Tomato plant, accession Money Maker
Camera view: horizontal (90 deg, fisheye); turntable rotation: 60 degrees
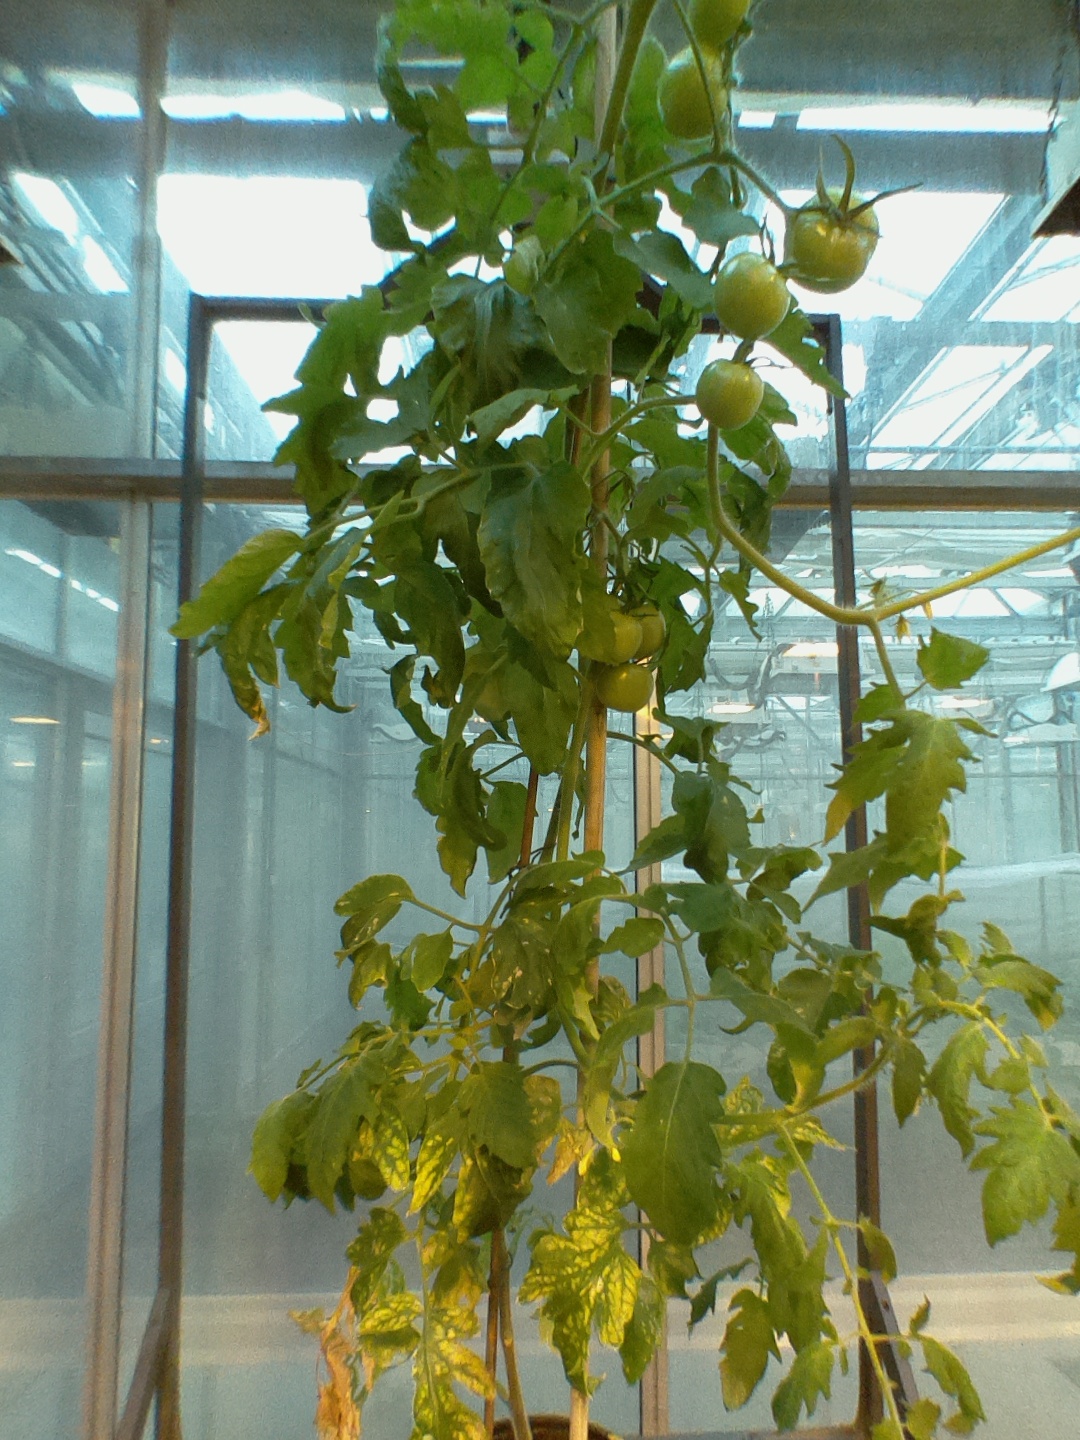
BBCH growth stage 75: 50%-60% of final fruit size